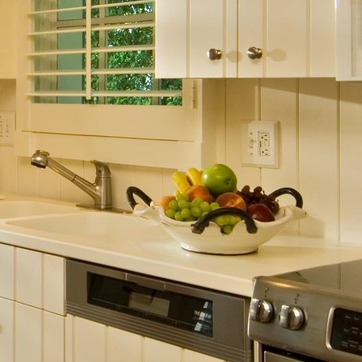
Material: food